Akali Kaur Singh Nihang

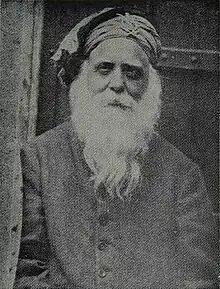
Portrait photograph of Akali Kaur Singh in his later years

Akali Kaur Singh Nihang (28 February 1886 – 23 January 1953) was a religious preacher and Sikh scholar.